Chokkanatha Nayak Palace

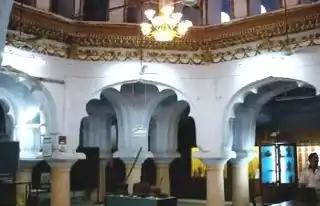

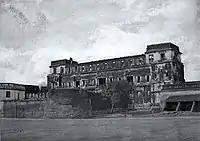
Chokkanatha Nayak Palace in the 19th century

The Chokkanatha Nayak Palace, now officially known as Rani Mangammal Mahal is a mid seventeenth century palace built by the Madurai Nayak rulers. It located in Tiruchirapalli, Tamil Nadu. at the base of the Tiruchirapalli Rock Fort. The palace was built by Chokkanatha Nayak, the then ruler of Madurai. It was also known as the "Durbar Hall of the Madurai Nayaks" when Tiruchirapally was their capital, from 1616 to 1634 and later from 1665 to 1736. Today the palace houses Government Museum and various state government offices around the palace complex.